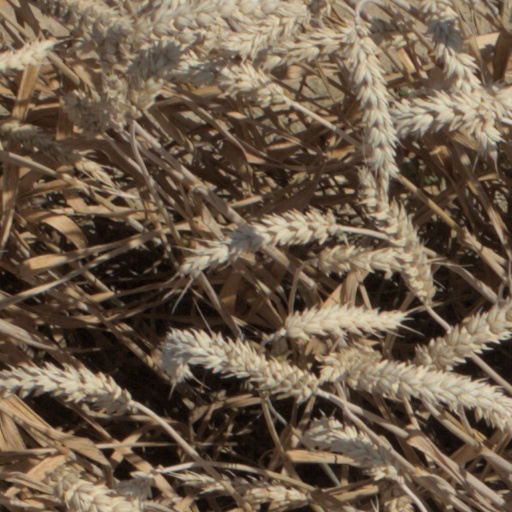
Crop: wheat